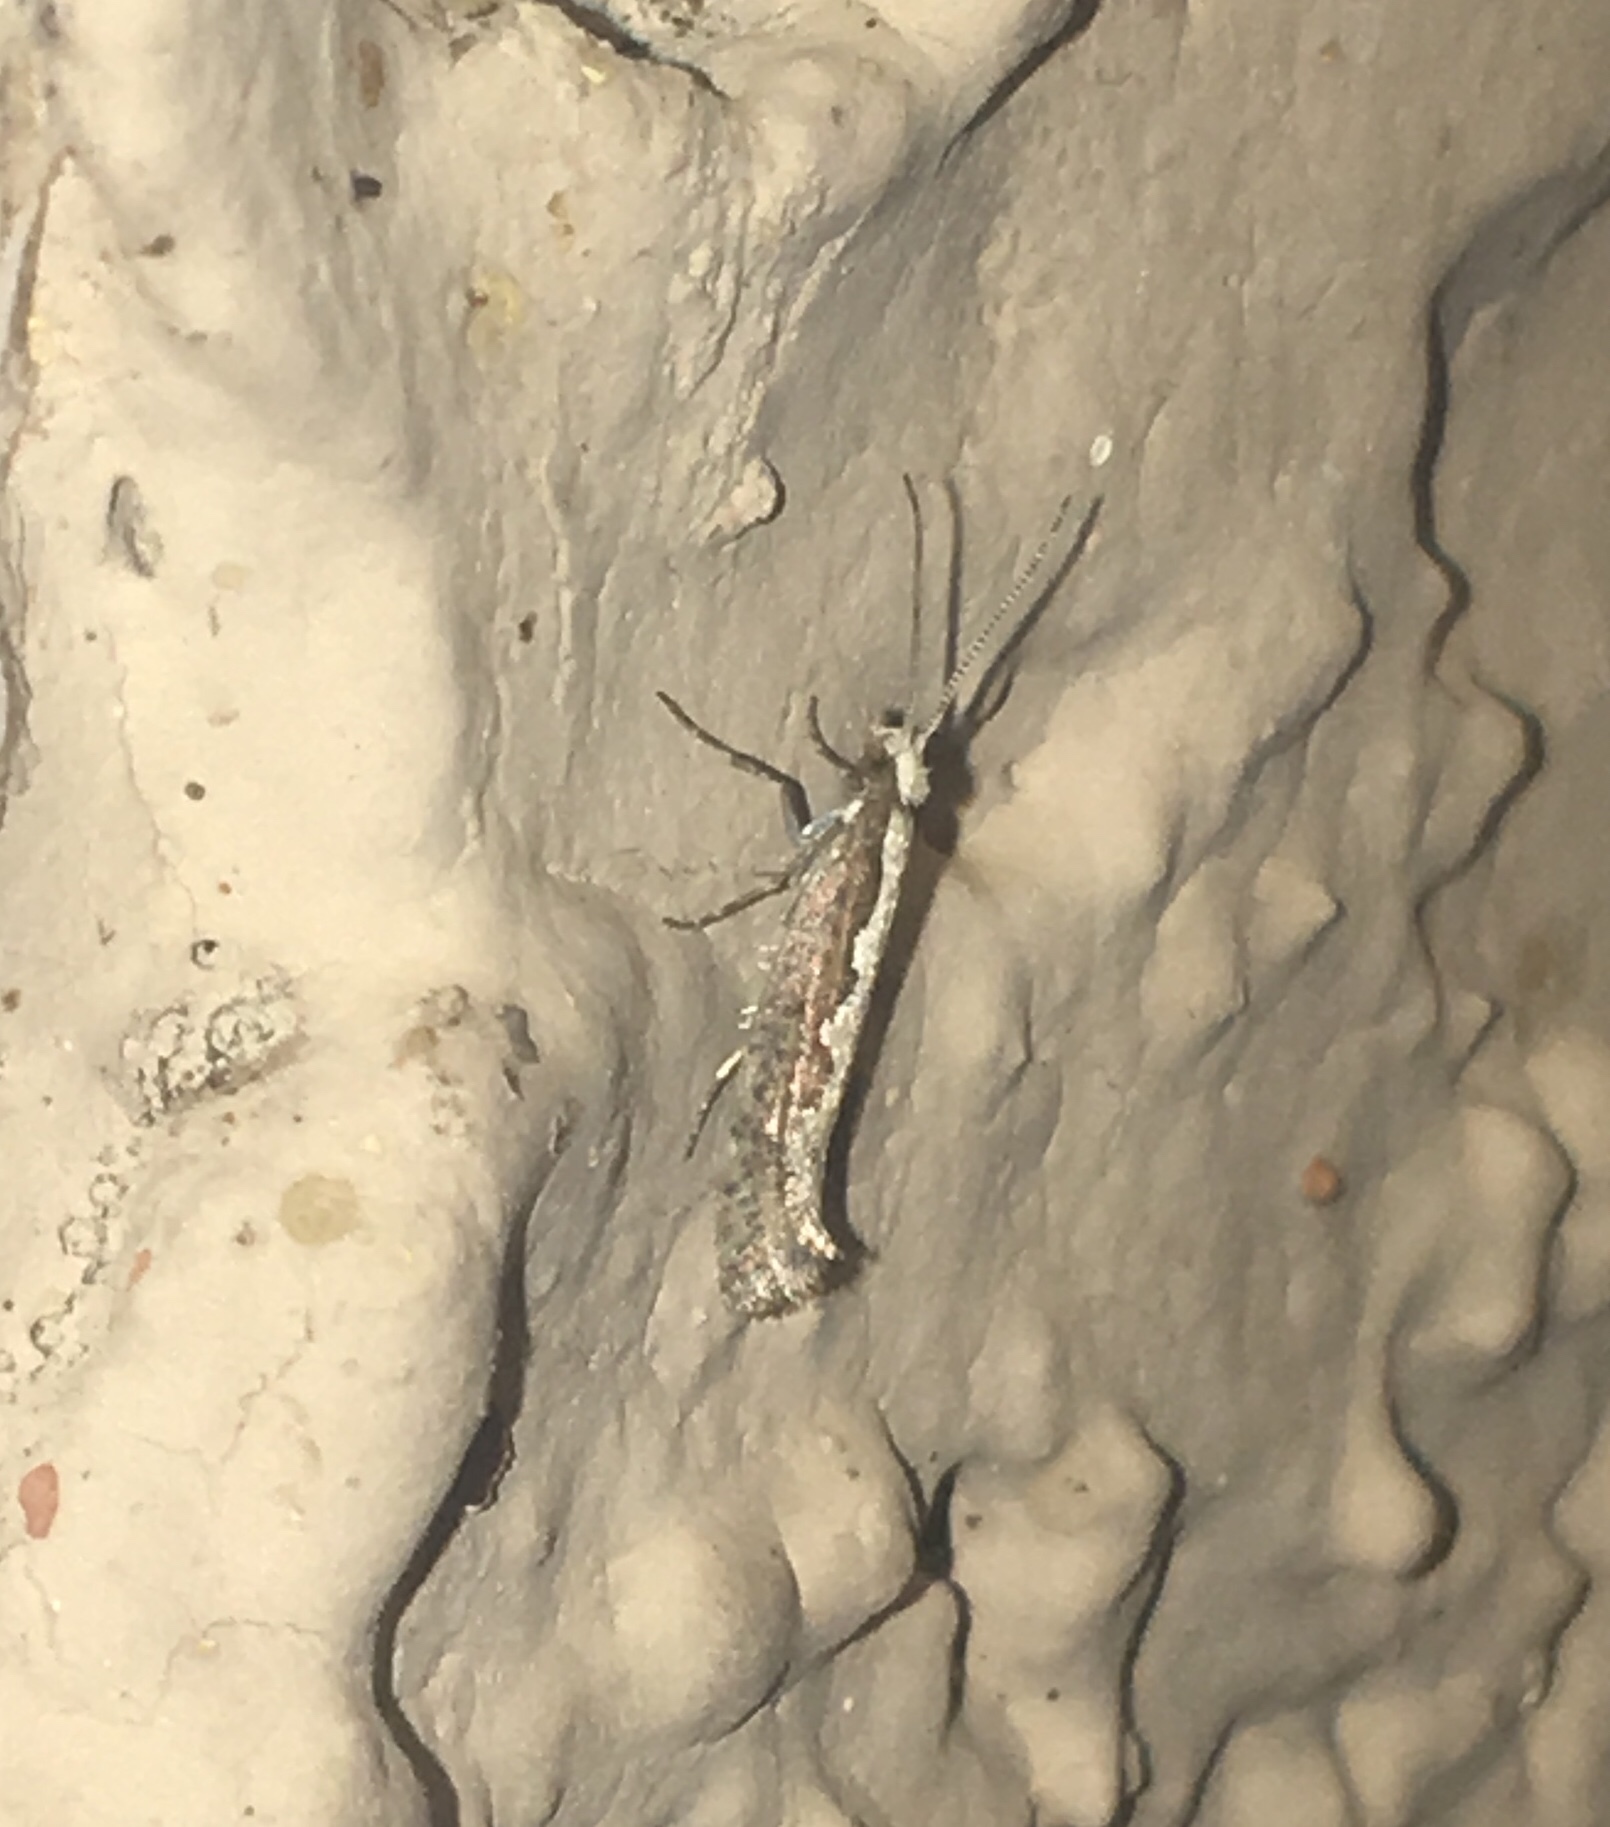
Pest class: diamondback_moth